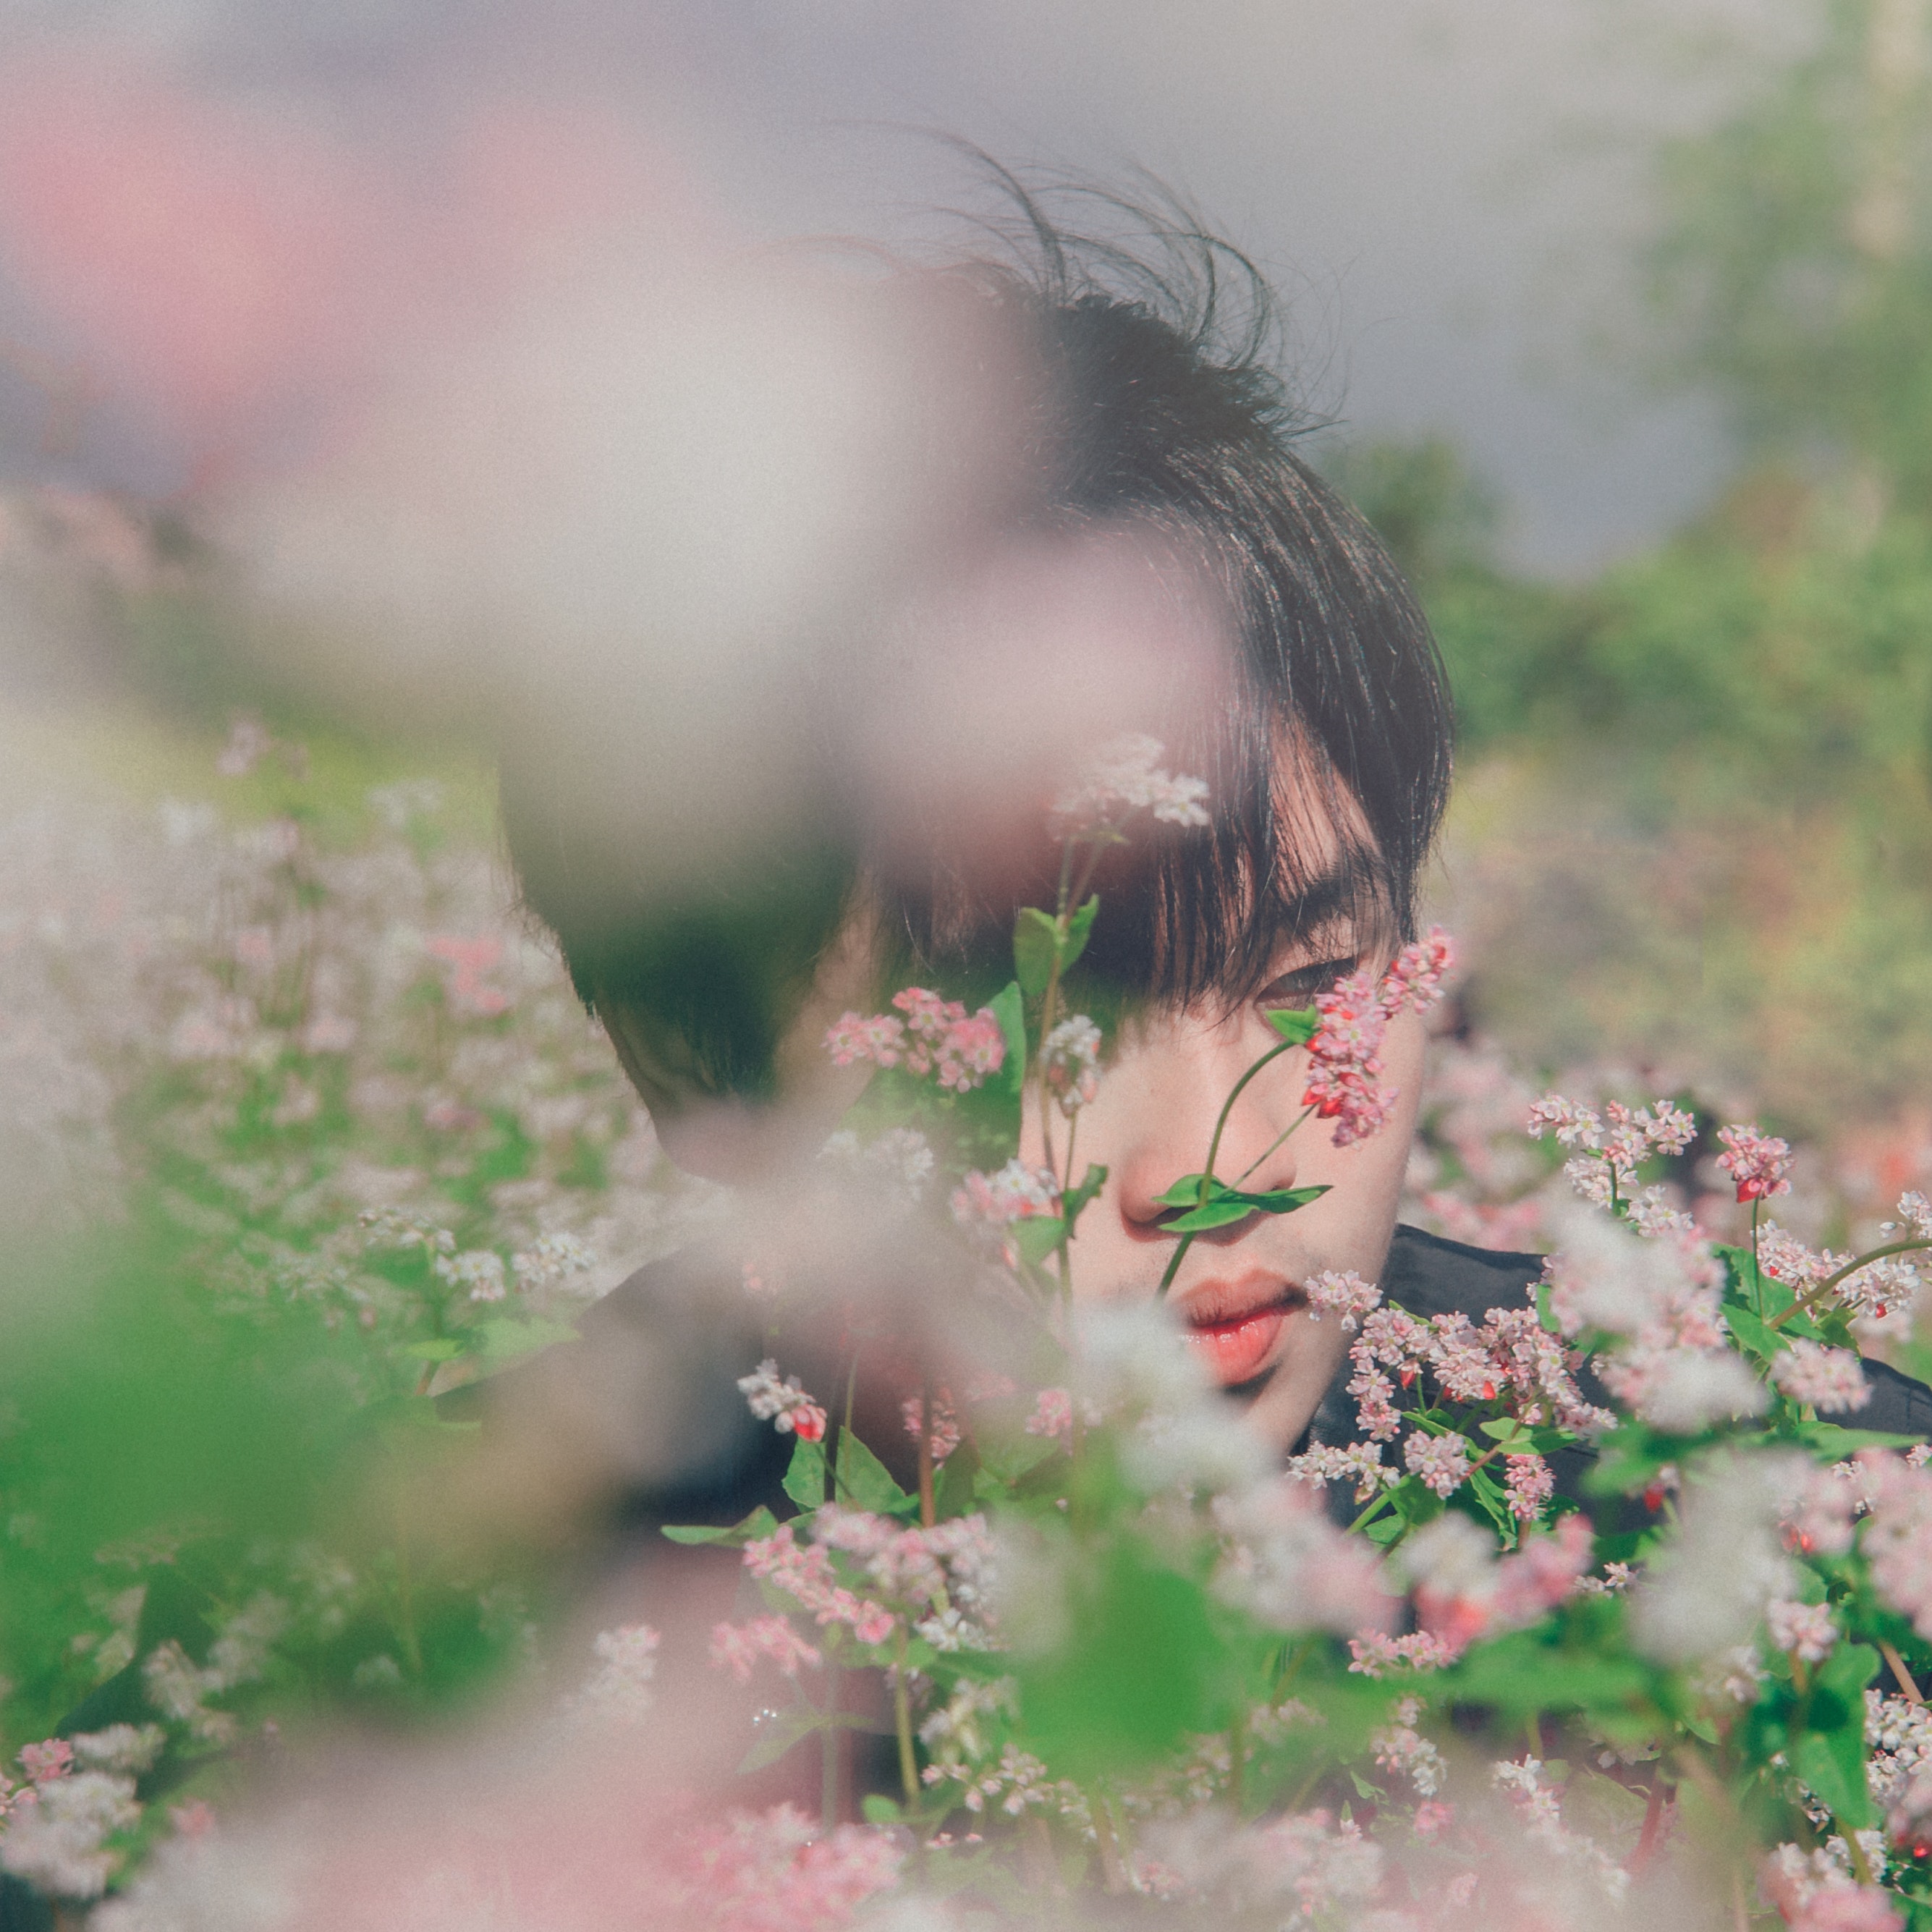
People in nature, green, head, grass, leaf, eye, spring, tree, photography, sky, summer, plant, sunlight, black hair, smile, smoke, flower